Phillips Ranch, Pomona, California

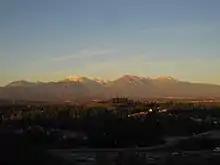
Phillips Ranch, with Mt. San Antonio in the background

Phillips Ranch is bounded by the 71 Freeway to the east, Chino Hills to the south, Diamond Bar to the west, and Mission Blvd to the north-northwest. The elevation of the community is 800 feet above sea level, but it is as high as about 1400 feet, the peak being located at the northwestern part of the neighborhood above Mission Blvd.